Axis mundi

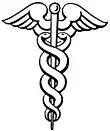
The caduceus

The human body can express the symbol of the world axis. Some of the more abstract Tree of Life representations, such as the "sefirot" in Kabbalism and the "chakra" system recognized by Hinduism and Buddhism, merge with the concept of the human body as a pillar between heaven and earth. Disciplines such as yoga and tai chi begin from the premise of the human body as axis mundi. The Buddha represents a world center in human form. Large statues of a meditating figure unite the human form with the symbolism of the temple and tower. Astrology in all its forms assumes a connection between human health and affairs and celestial-body orientation. World religions regard the body itself as a temple and prayer as a column uniting earth and heaven. The ancient Colossus of Rhodes combined the role of the human figure with those of portal and skyscraper. The Renaissance image known as the "Vitruvian Man" represented a symbolic and mathematical exploration of the human form as world axis.